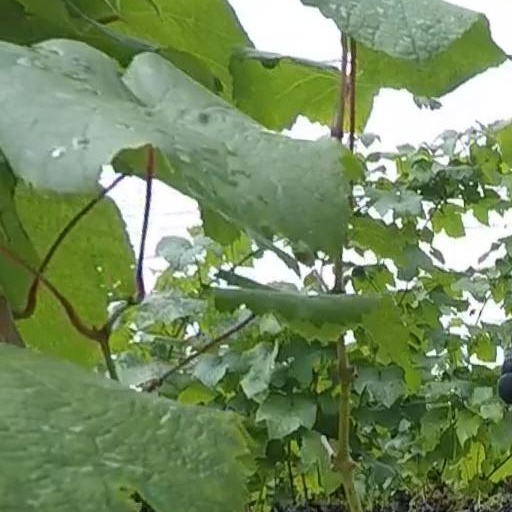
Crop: grape